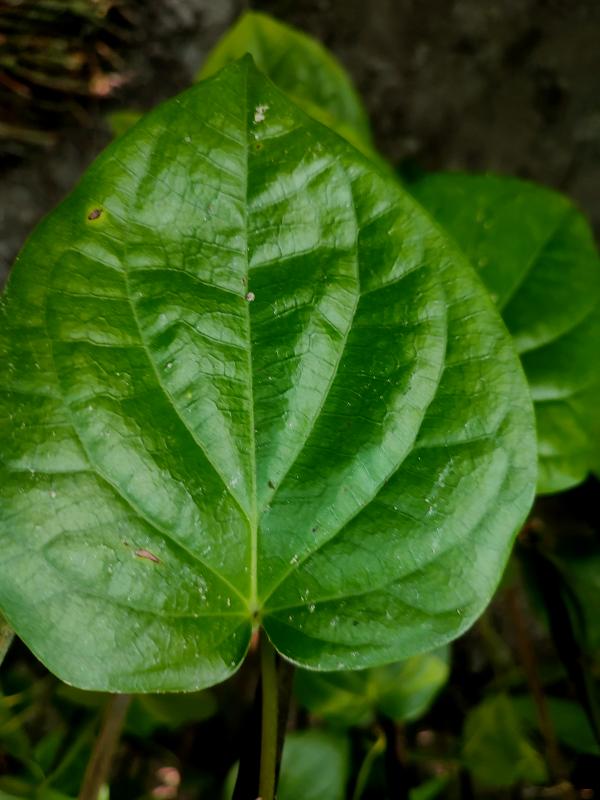
Label: Healthy_Leaf